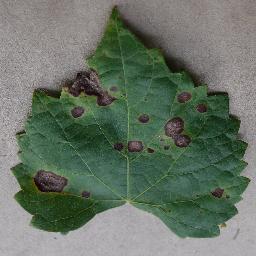
Label: Grape___Black_rot